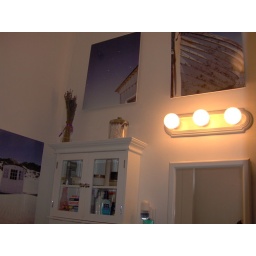
Our Bathroom art, courtesy of Ikea! and The cute little cabinet in the bathroom